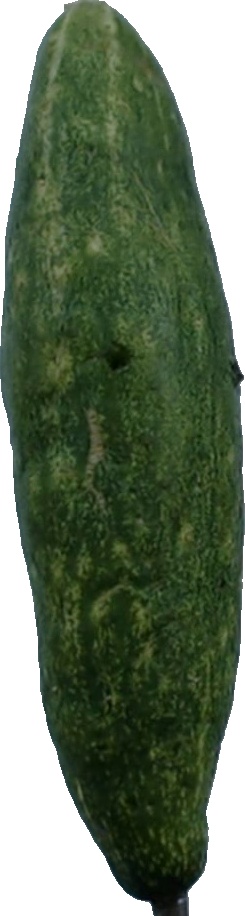
Label: cucumber_3